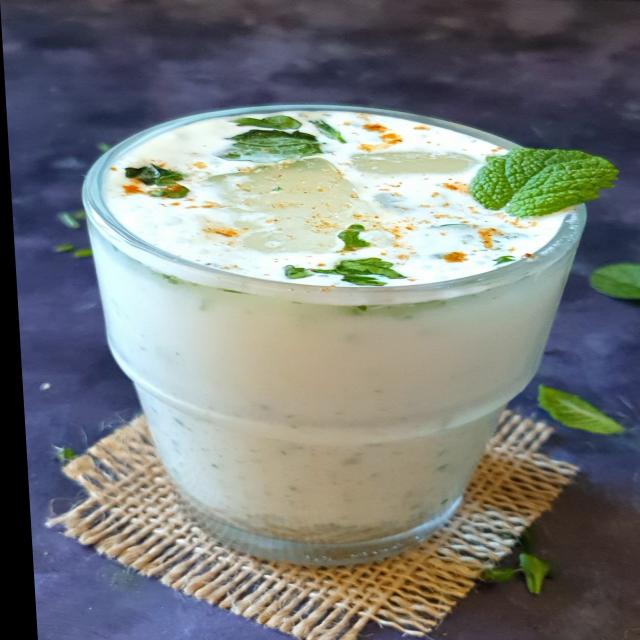
Dish: lassi